Saint Aye

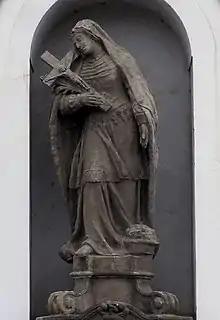
Statue of Saint Aya

Aye (died c. 711) is a Belgian Catholic saint. She has been referred to also as Aia, Aya, Agia, and St. Austregildis.